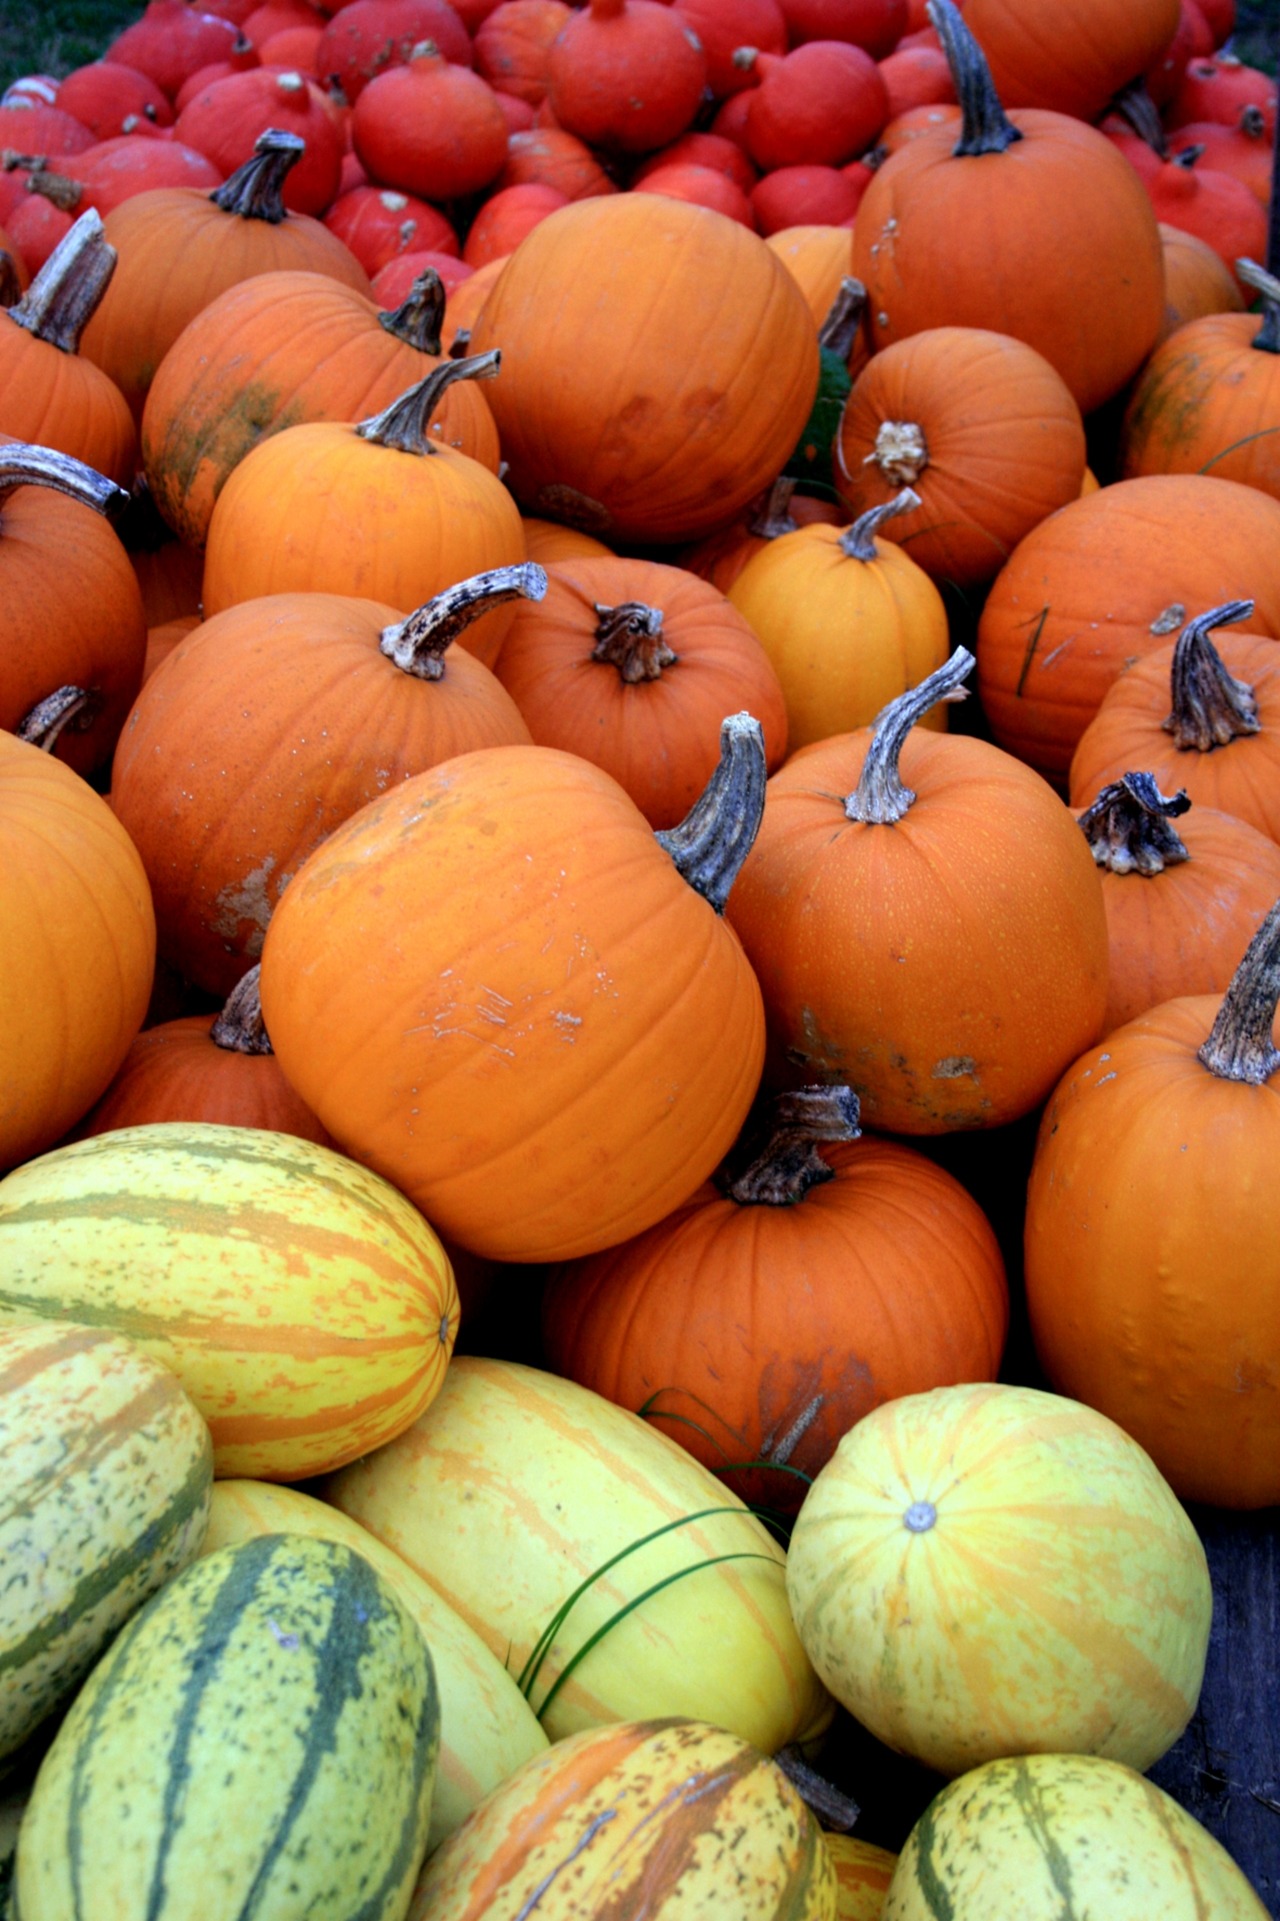
nature, plant, orange, food, red, harvest, produce, color, autumn, pumpkin, halloween, colorful, yellow, healthy, eat, vegetables, seasonal, choose, calabaza, pumpkins, cucurbita, flowering plant, winter squash, land plant, cucumber gourd and melon family